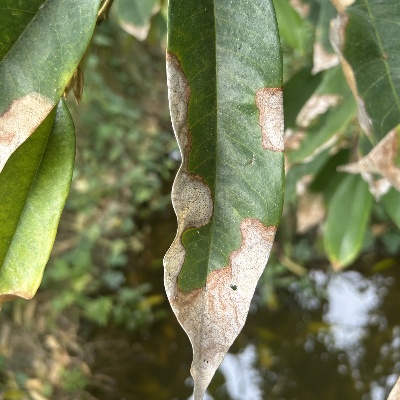
Label: Leaf_Colletotrichum